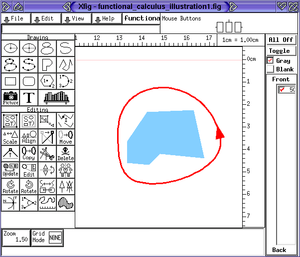
Un éditeur d'image vectorielle est un logiciel permettant de traiter et de manipuler des images vectorielles sur un ordinateur et de les enregistrer dans un des nombreux formats graphiques vectoriels populaires, tels que EPS, PDF, WMF, SVG, ou VML.
Xfig est un logiciel libre de dessin vectoriel tournant sur X Window System sur la plupart des systèmes d'exploitation basé sur Unix.